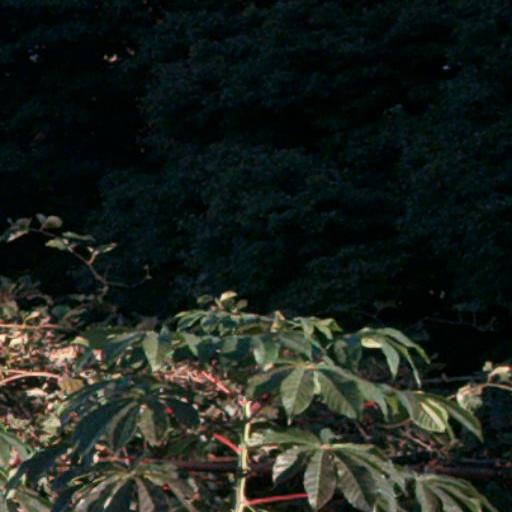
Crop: cassava